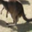
Label: kangaroo